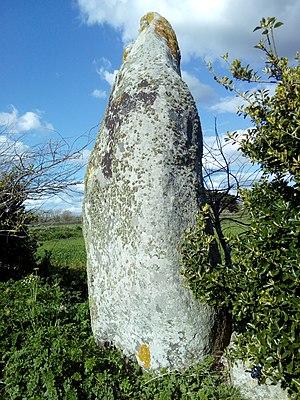
Vue de biais
Cet article recense les monuments historiques français classés en 1923.
Cet article recense une partie des monuments historiques du Finistère, en France.